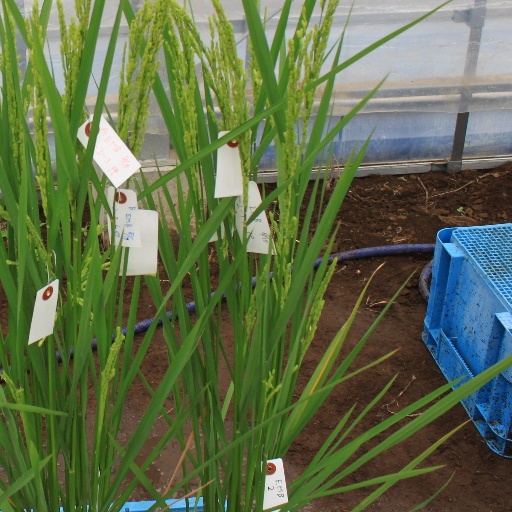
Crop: rice